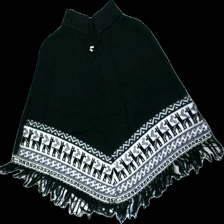
View: front
Type: Top
Category: Ladies
Brand: Missing
Colors: Black, White
Material: 100% acrylic
Pattern: Animal print
Cut: Regular
Season: All
Damage location: middle left
Price range: 50-100
Recommended usage: Reuse
Description: svart poncho med renar och andra mönster på
Comment: poncho